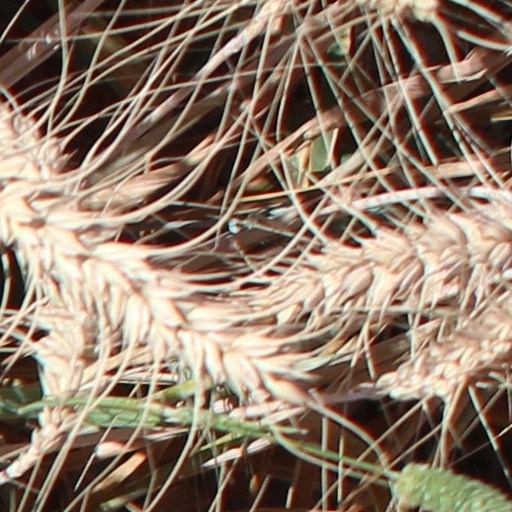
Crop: wheat